Terrorism

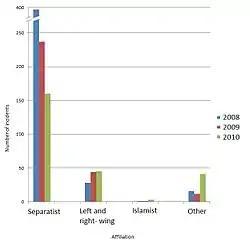
Number of failed, foiled or successful terrorist attacks by year and type within the European Union. Source: Europol.

Another early terrorist-type group was Narodnaya Volya, founded in Russia in 1878 as a revolutionary anarchist group inspired by Sergei Nechayev and "propaganda by the deed" theorist Carlo Pisacane. The group developed ideas—such as targeted killing of the 'leaders of oppression', which were to become the hallmark of subsequent violence by small non-state groups, and they were convinced that the developing technologies of the age—such as the invention of dynamite, which they were the first anarchist group to make widespread use of—enabled them to strike directly and with discrimination.